Nortriptyline

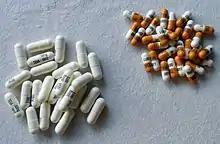
50 mg (left) and 25 mg generic nortriptyline HCl capsules made by Teva Pharmaceutical Industries.

Nortriptyline is the generic name of the drug and its , , and , while nortriptyline hydrochloride is its , , , and . Its generic name in Spanish and Italian and its are nortriptilina, in German is nortriptylin, and in Latin is nortriptylinum.